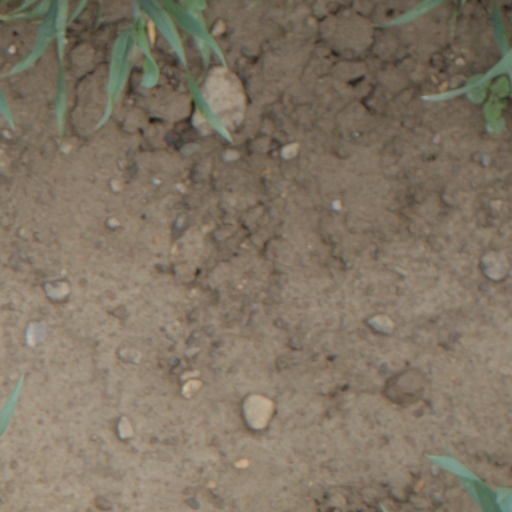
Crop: wheat